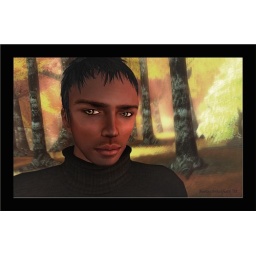
golden forest eyes by lano ling